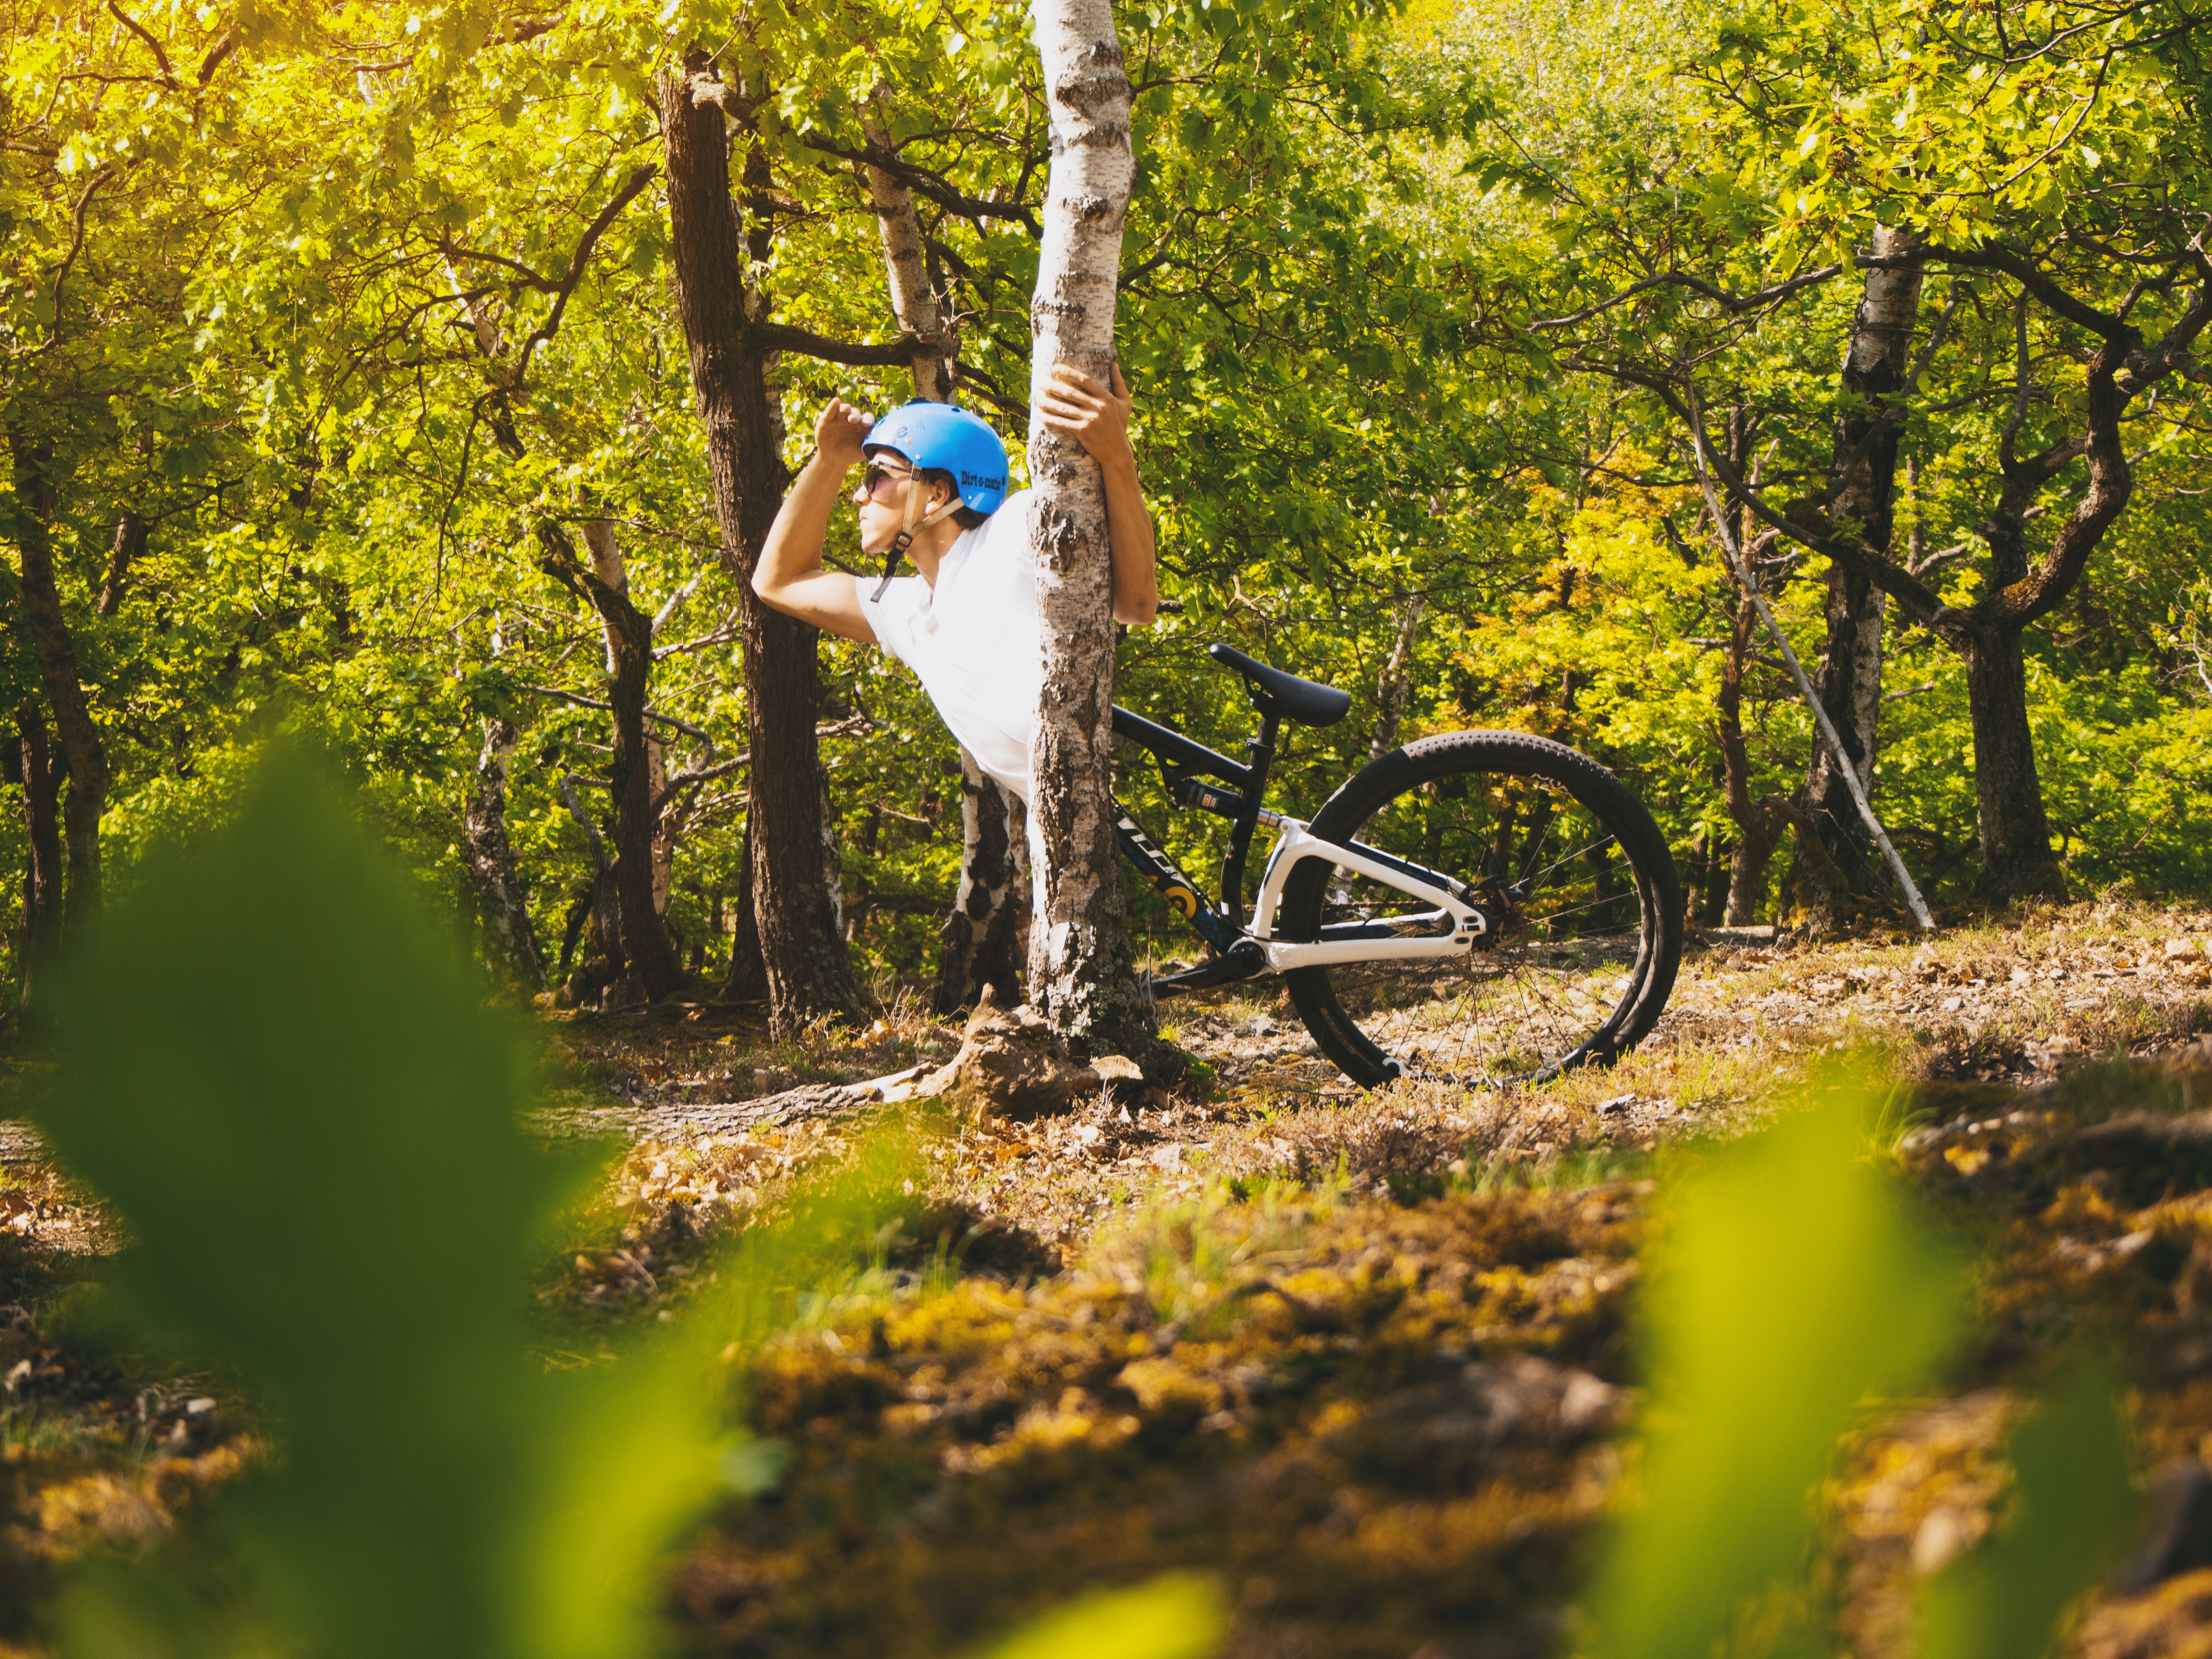
People in nature, nature, cycling, mountain bike, green, bicycle, cycle sport, tree, vehicle, downhill mountain biking, mountain biking, natural environment, woodland, trail, freeride, forest, recreation, yellow, leaf, autumn, deciduous, biome, mountain bike racing, cross country cycling, soil, woody plant, old growth forest, sports equipment, plant, headgear, sunlight, temperate broadleaf and mixed forest, Dirt jumping, bicycle motocross, enduro, adventure, sports, cyclo cross, Northern hardwood forest, jungle, endurance sports, state park